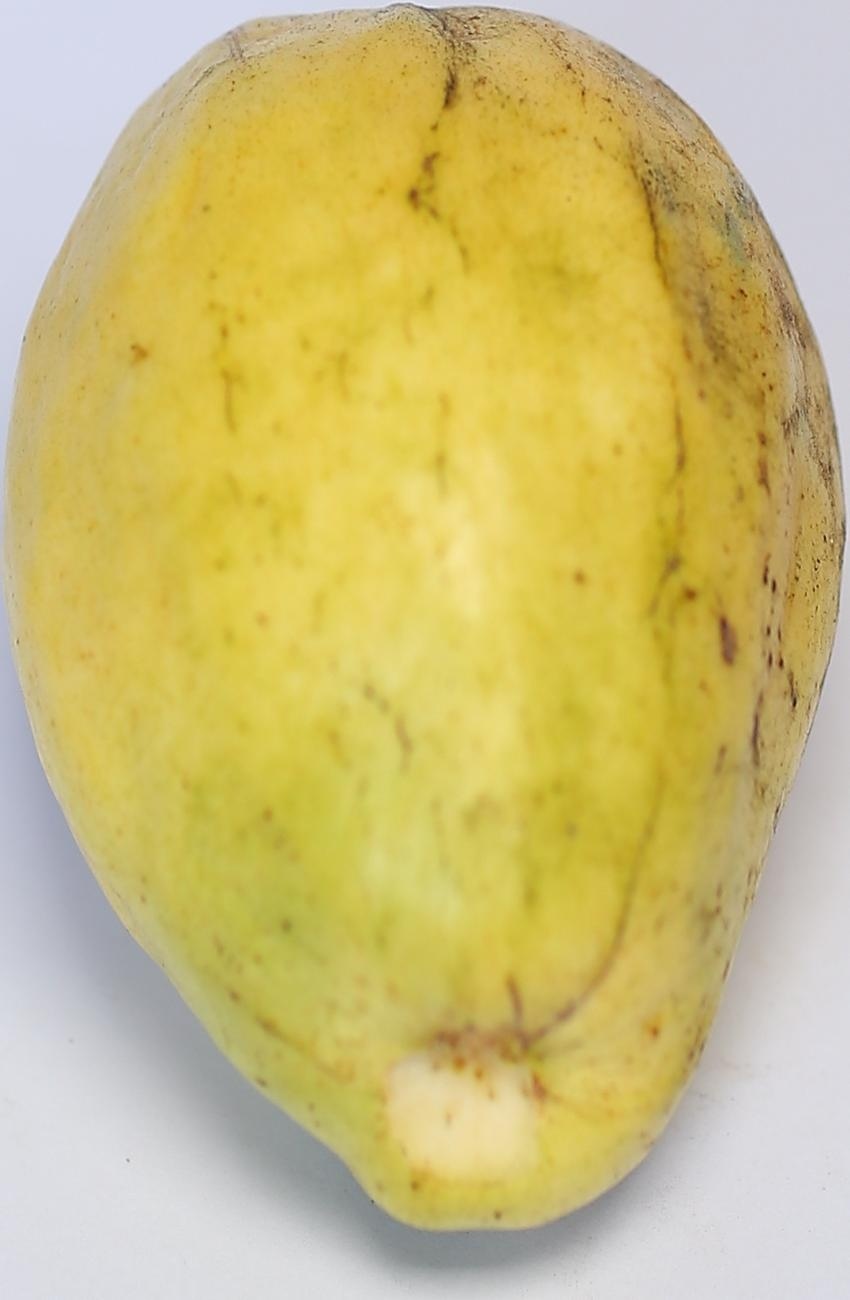
Maturity: ripe
Variety: thadhrami